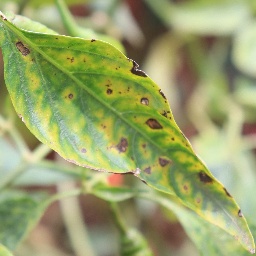
Label: nutritional